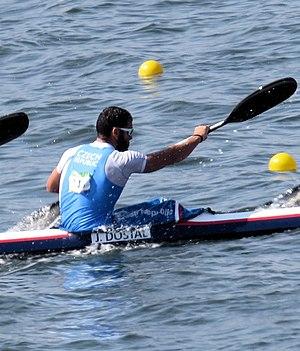
Josef Dostál, né le 3 mars 1993 à Prague, est un kayakiste tchèque.